Toldbodgade 5

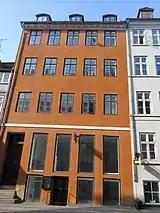
The building, seen from the other side of the street

Before 1801, the property was acquired by Frederik Wexels, manager of the Glass Magazine in Copenhagen. At the time of the 1801 census, he resided in the building with his wife Bolette Cathrine Balling, their four children (aged one to 13), the 26-year-old office clerk Hans Hamer Klemp and three maids. Joachim Bohman, a merchant, resided in another apartment with his wife Marie Eleonore Jacobsen, their three children (aged 10 to 17), two more children (aged nine and 11), one maid and an 18-year-old black servant. Jens Olsen, an assistant, resided in the building with his wife, a maid and a five-year-old boarder. Peter Henrichsen Kiær, a beer seller resided in the basement with his wife Johanne Margrethe Røder and their four children (aged one to 12).